History of opera

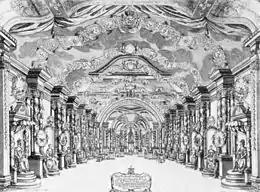
Oper am Gänsemarkt, Hamburg

In Venice the concept of "bel canto" emerged, which became popular especially in the first half of the 18th century and again in the first half of the 19th century in Italy. It is a vocal technique of difficult execution consisting of maintaining a uniform tone passing from one musical phrase to another without pauses, in a sustained "legato" that requires a powerful timbre and harmonic articulation. The main interpreters of "bel canto" were the "castrati" and the "prima donna" sopranos. On the other hand, at this time emerged the arioso, an intermediate song between the recitative and the aria, which over time became closed numbers with a tendency to ornamentation. Likewise, from the years 1630–1640 the ensemble, the conjunction of voices in different numbers, was gaining relevance: duet, trio, quartet, quintet, sextet, septet and octet.